Slip-on shoe

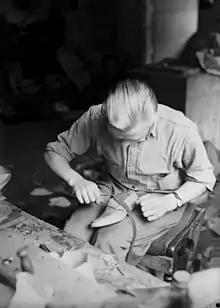
Manufacturing of "Aurlandsko" in Aurland around 1950.

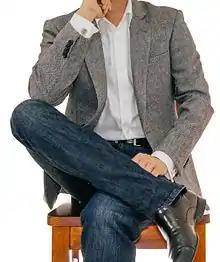
Loafers used in a smart casual dress code.

Shoemaker Nils Gregoriusson Tveranger (1874–1953) in Aurland, Norway, introduced his first design around 1908. Tveranger obtained protection for the design. N. Tveranger obtained a diploma at the Bergen exhibition in 1910 for his "Aurland shoe". The first Aurland shoes were also made with laces and a decorative upper side similar to the brogue shoe. Colors were initially natural until approximately 1960 when they were also painted black. At age 13 Tveranger went to North America where he learned the craft of shoemaking and returned to Norway at age 20. Around 1930, Tveranger introduced a new design called the "Aurland moccasin", later renamed the "Aurland shoe". This design resembles the moccasins used by the Iroquois as well as the design of moccasin-like shoes traditionally worn by locals in Aurland. These traditional shoes resembled slippers and were useful outdoors in fine weather. In 1936 the local shoe handcraft in Aurland was described as a "very old industry" and shoes were sold in large numbers to foreign visitors. A 1953 catalog listed about 10 shoe factories in the small village of Aurland. When exported to the USA the Aurland shoes were called "Norwegian Moccasins". The Norwegians began exporting them to the rest of Europe, where they were taken up by visiting Americans, and championed by the American "Esquire" magazine. Some photographs included with the "Esquire" feature were of Norwegian farmers in a cattle loafing area. The Spaulding family in New Hampshire started making shoes based on this design in the early 1930s, naming them "loafers", a general term for slip-on shoes which is still in use in America. In 1934, G.H. Bass shoemaker of Wilton, Maine started making loafers under the name "Weejuns" (sounding like Nor"wegians"). The distinctive addition was a strip of leather across the saddle with a diamond cut-out. Initially only worn in the summer at home, the shoe grew in popularity in America to become a significant part of men's casual shoe wardrobe; in Europe, the style has never reached the same degree of ubiquity.